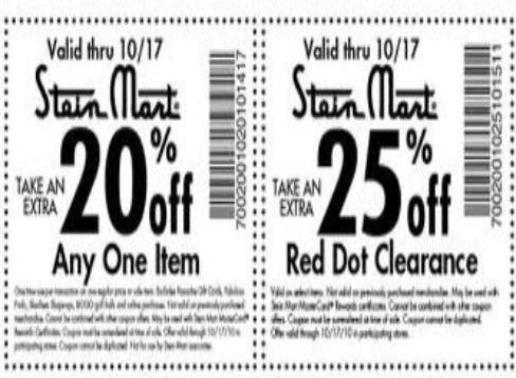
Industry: Others